S1 domain

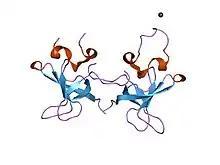
Crystal structure of the S1 domain of RNase E from "E. coli" (Pb derivative).

The S1 domain is a protein domain that was originally identified in ribosomal protein S1 but is found in a large number of RNA-associated proteins. The structure of the S1 RNA-binding domain from the "Escherichia coli" polynucleotide phosphorylase has been determined using NMR methods and consists of a five-stranded antiparallel beta barrel. Conserved residues on one face of the barrel and adjacent loops form the putative RNA-binding site.